Great Smoky Mountains Expressway

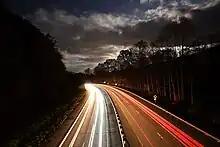
The Great Smoky Mountains Expressway through Balsam Gap, viewed from the Blue Ridge Parkway overpass

Established on September 16, 1983, the Great Smoky Mountains Expressway was designated along US 19, US 19 Bypass and the I-40 Connector, between Alarka Road and Interstate 40. Unofficially, US 19A was still designated along most of the route between Bryson City and Lake Junaluska, despite the official redesignation; this would continue to persist till the mid-1990s. In 1986, US 74 was extended west from Asheville to Chattanooga, Tennessee, which overlapped nearly all of the Great Smoky Mountains Expressway, via US 19 and US 19 Bypass; the following year, US 19 Bypass was decommissioned in favor of US 74. In late 1997, US 74 was rerouted onto the I-40 Connector, in Clyde, clinching all of Great Smoky Mountains Expressway.